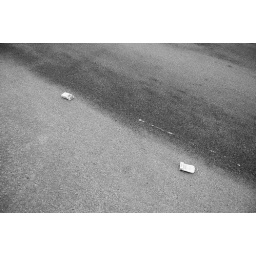
AF-S 18-55mm f/3.5-5.6G II ED DX. Taken while walking to the bus stop in the morning...